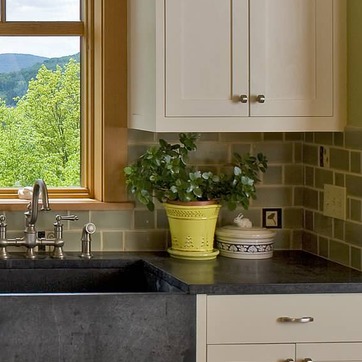
Material: foliage